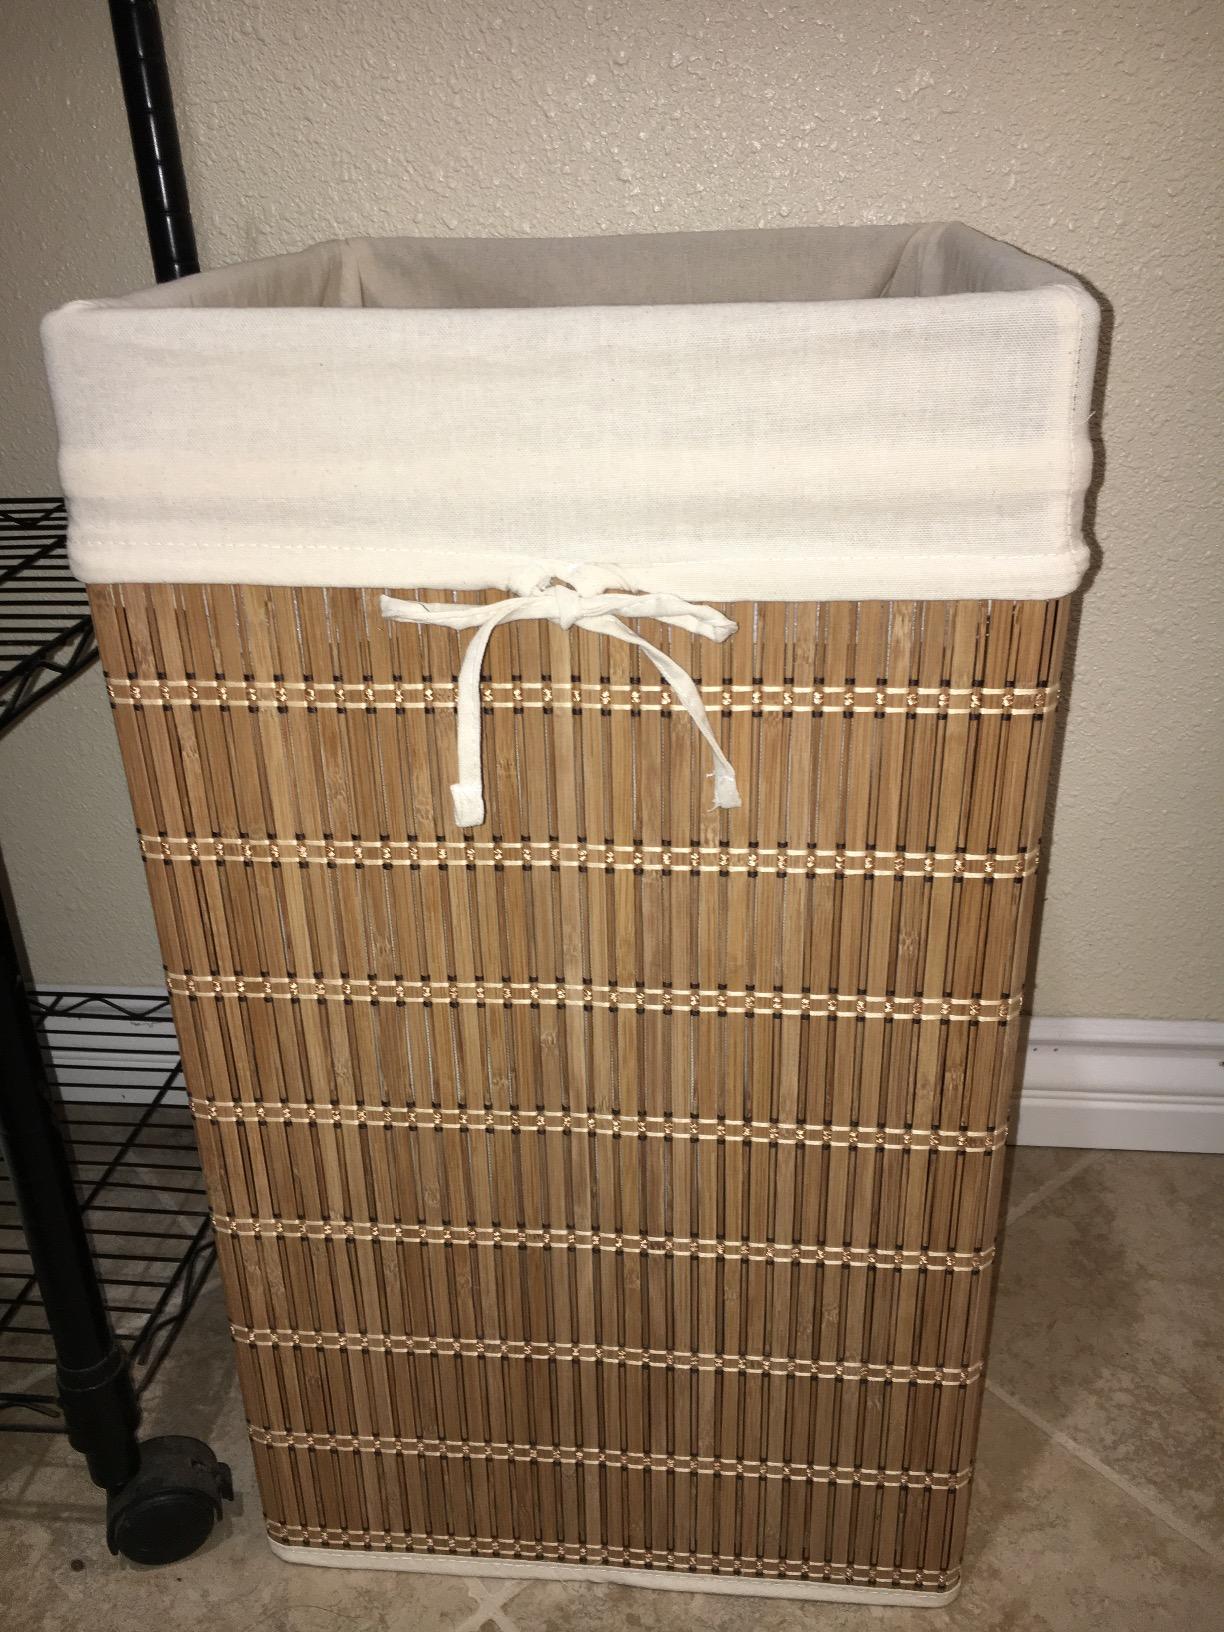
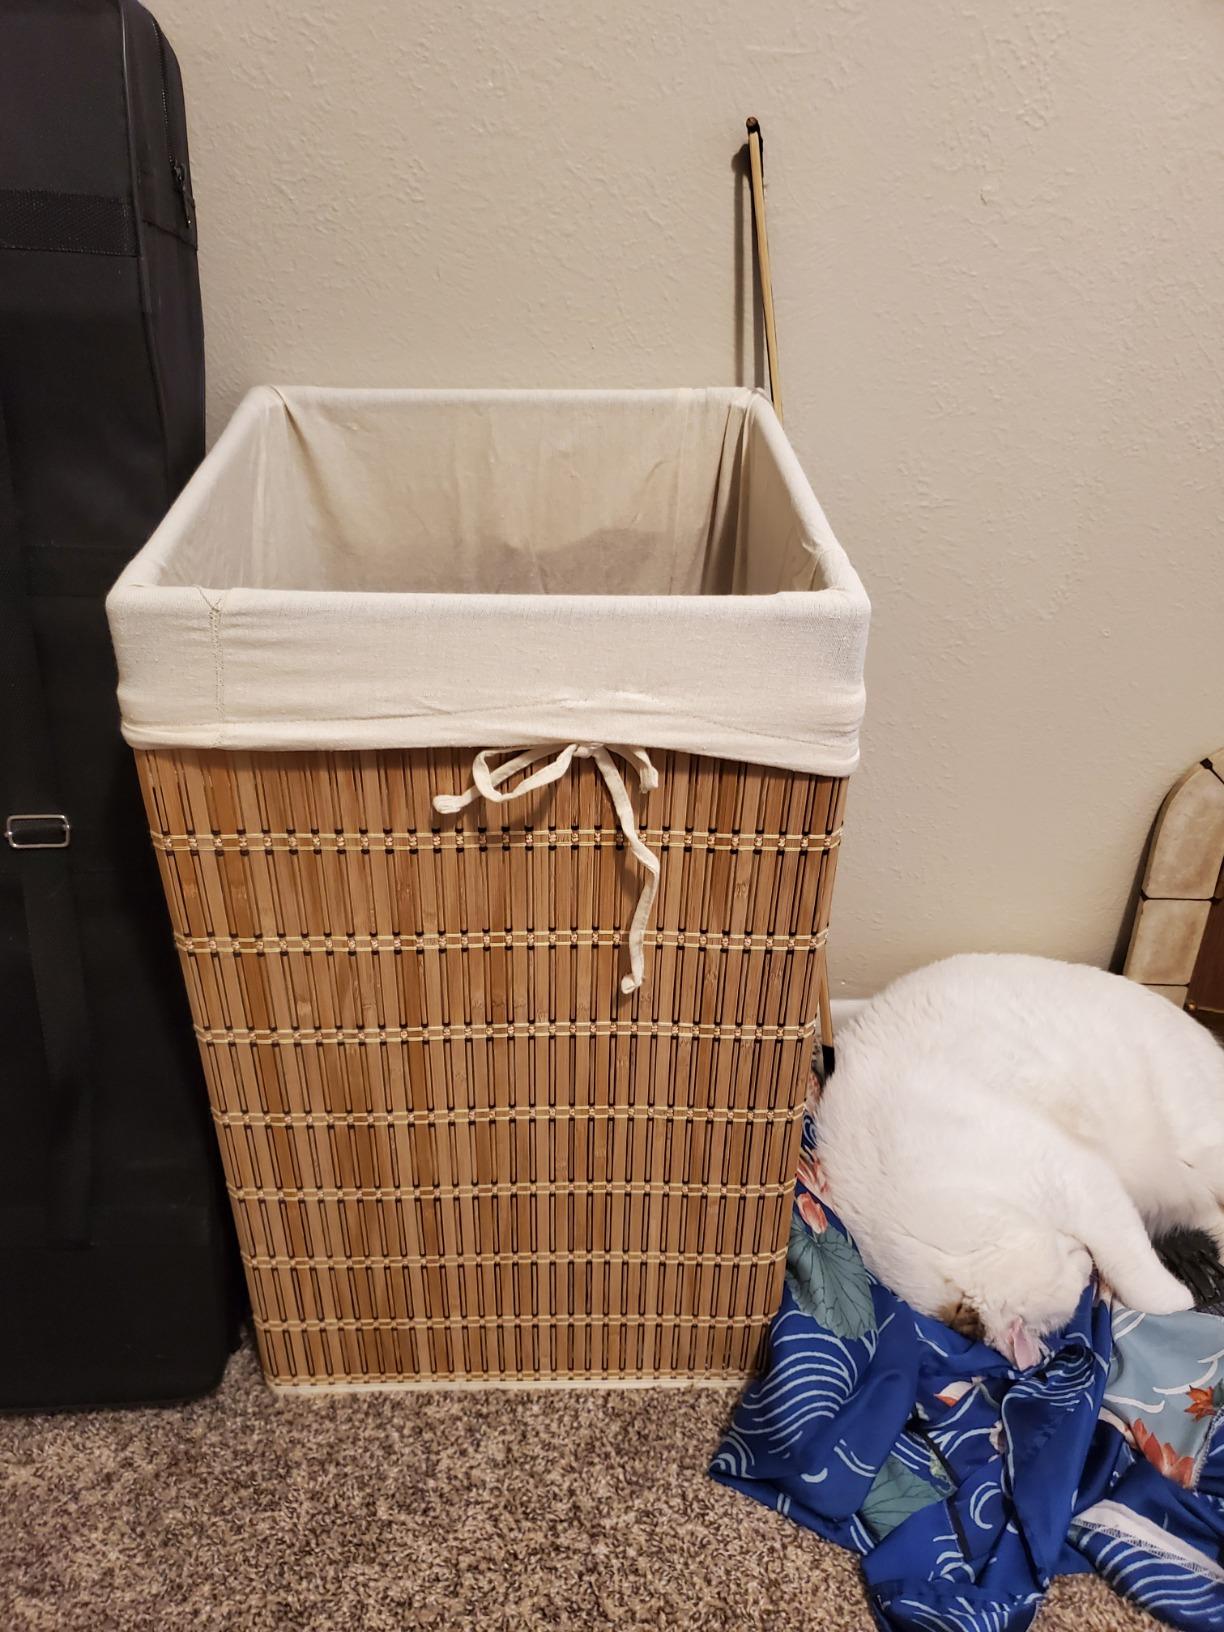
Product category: items_hamper
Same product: yes